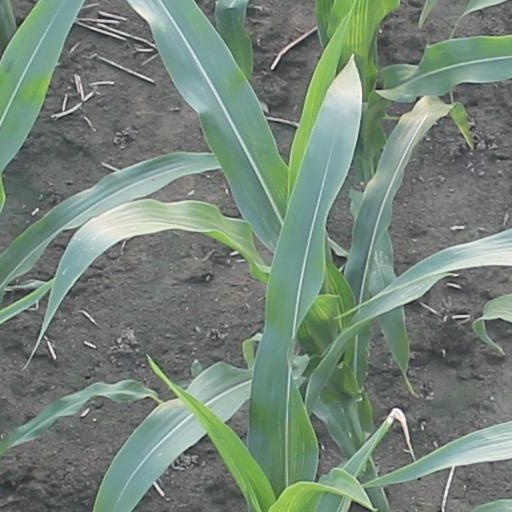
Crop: maize; corn